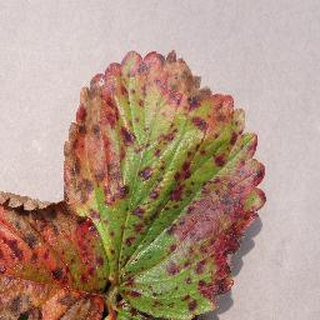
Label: strawberry_leaf_scorch